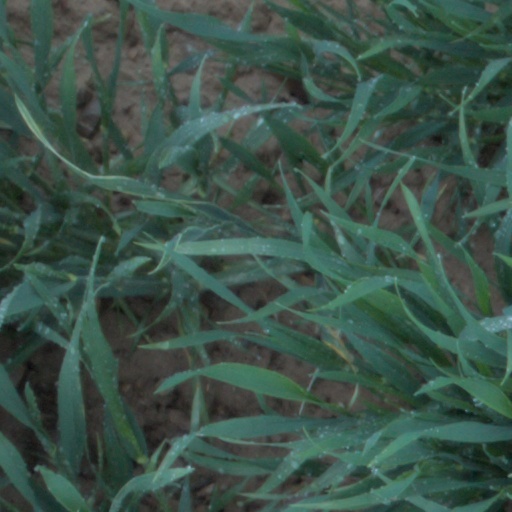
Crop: wheat